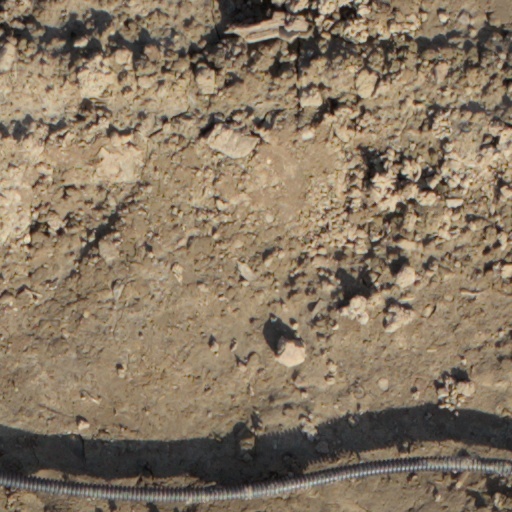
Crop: wheat